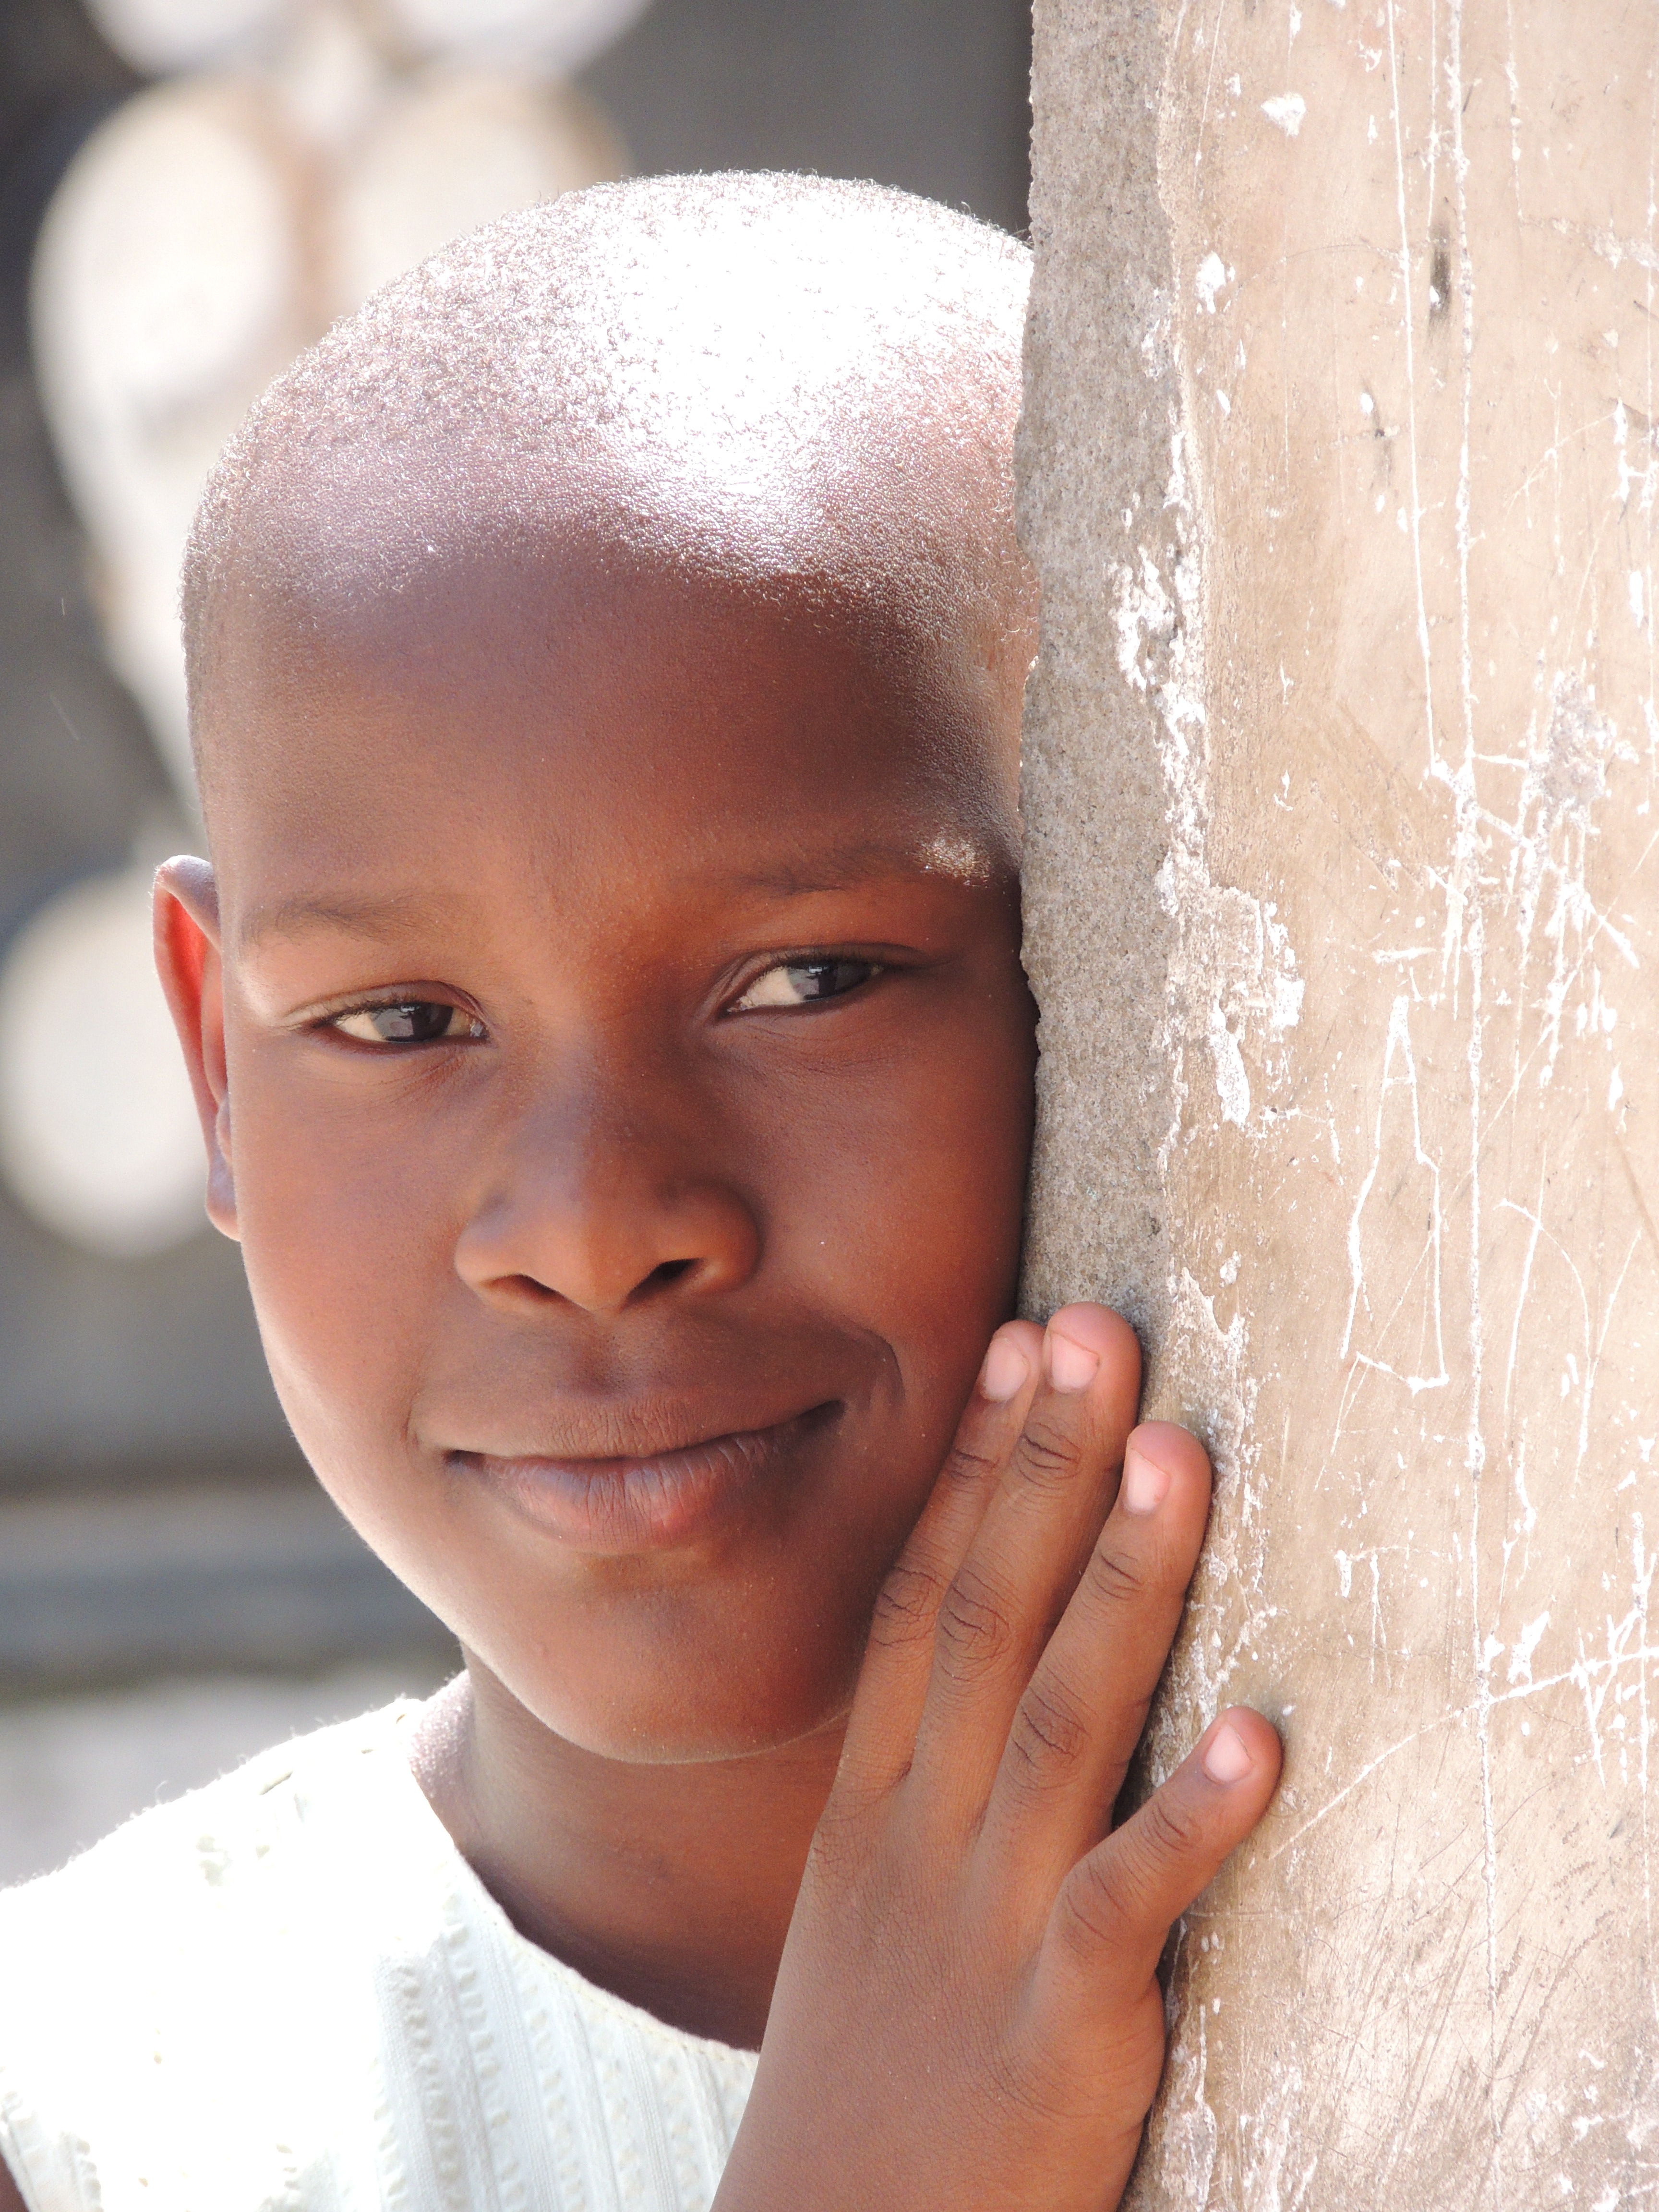
hand, person, girl, woman, portrait, child, black, ear, facial expression, hairstyle, smile, close up, face, nose, happy, infant, toddler, eye, head, photograph, skin, beauty, organ, lucky, emotion, smiling girl, black girl, portrait photography, african girl, tanzania girl